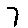
Label: 7